Jean Bouhier (bishop)

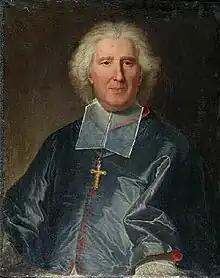
Jean Bouhier by Henry Guillemart after Hyacinthe Rigaud

Jean Jacques Bouhier (14 March 1666, in Dijon – 15 October 1744, in Dijon) was a French cleric and the first bishop of the Diocese of Dijon (holding it from 1731 until his death in 1743, when he was succeeded by his nephew Claude Bouhier de Lantenay).